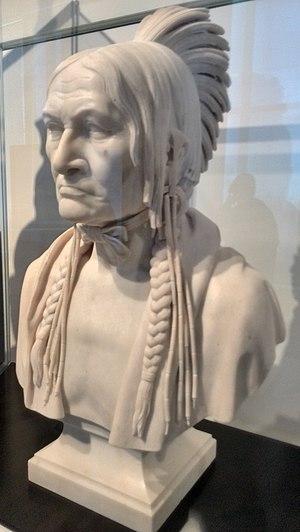
""Buffalo"", buste de guerrier Besheekee, par Francis Vincenti, marbre, 1854"
Les Ojibwés, Ojiboués ou Anishinaabes sont des Amérindiens, qui forment le troisième groupe autochtone le plus important aux États-Unis, derrière les Cherokees et les Navajos. Ils sont répartis de façon sensiblement égale entre les États-Unis et le Canada.